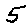
Label: 5